Polish-American vote

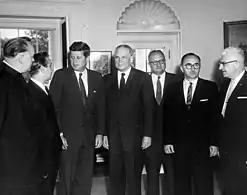
JFK meeting with a delegation of the Polish-American Congress, 1961

In 1960, Polish-Americans voted overwhelmingly for John F. Kennedy, the first Catholic U.S. president, and remained strong Democratic Party supporters. Kennedy's Catholicism, ethnic roots, and anti-Communist stance made him very popular among Polish-Americans, who gave him 78% of their votes. As early as 1955, Kennedy received a citation from the Polish-American Citizens Club in Boston for his attention to Polish issues, including his recent trip to Poland, his reports on the conditions afflicting the country, and his commitment to anti-Communism in the region. On March 2, 1958, Kennedy was awarded the "Man of the Year" award by the Polish Daily News. In his acceptance speech, he placed great focus on the nation in the Soviet sphere, saying: